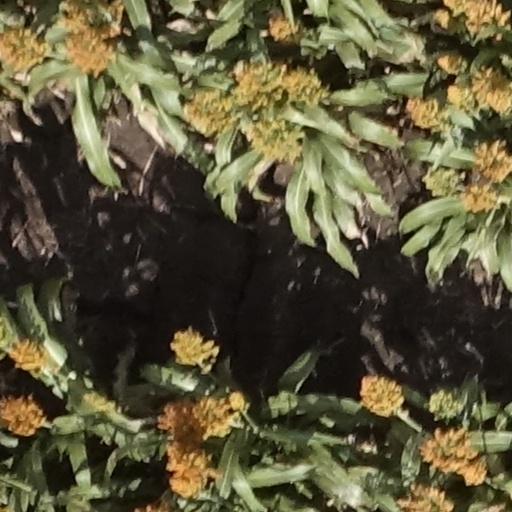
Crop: sorghum